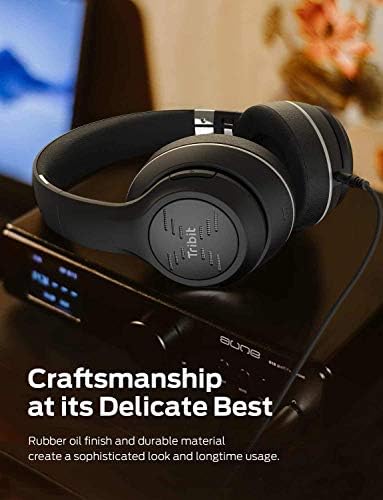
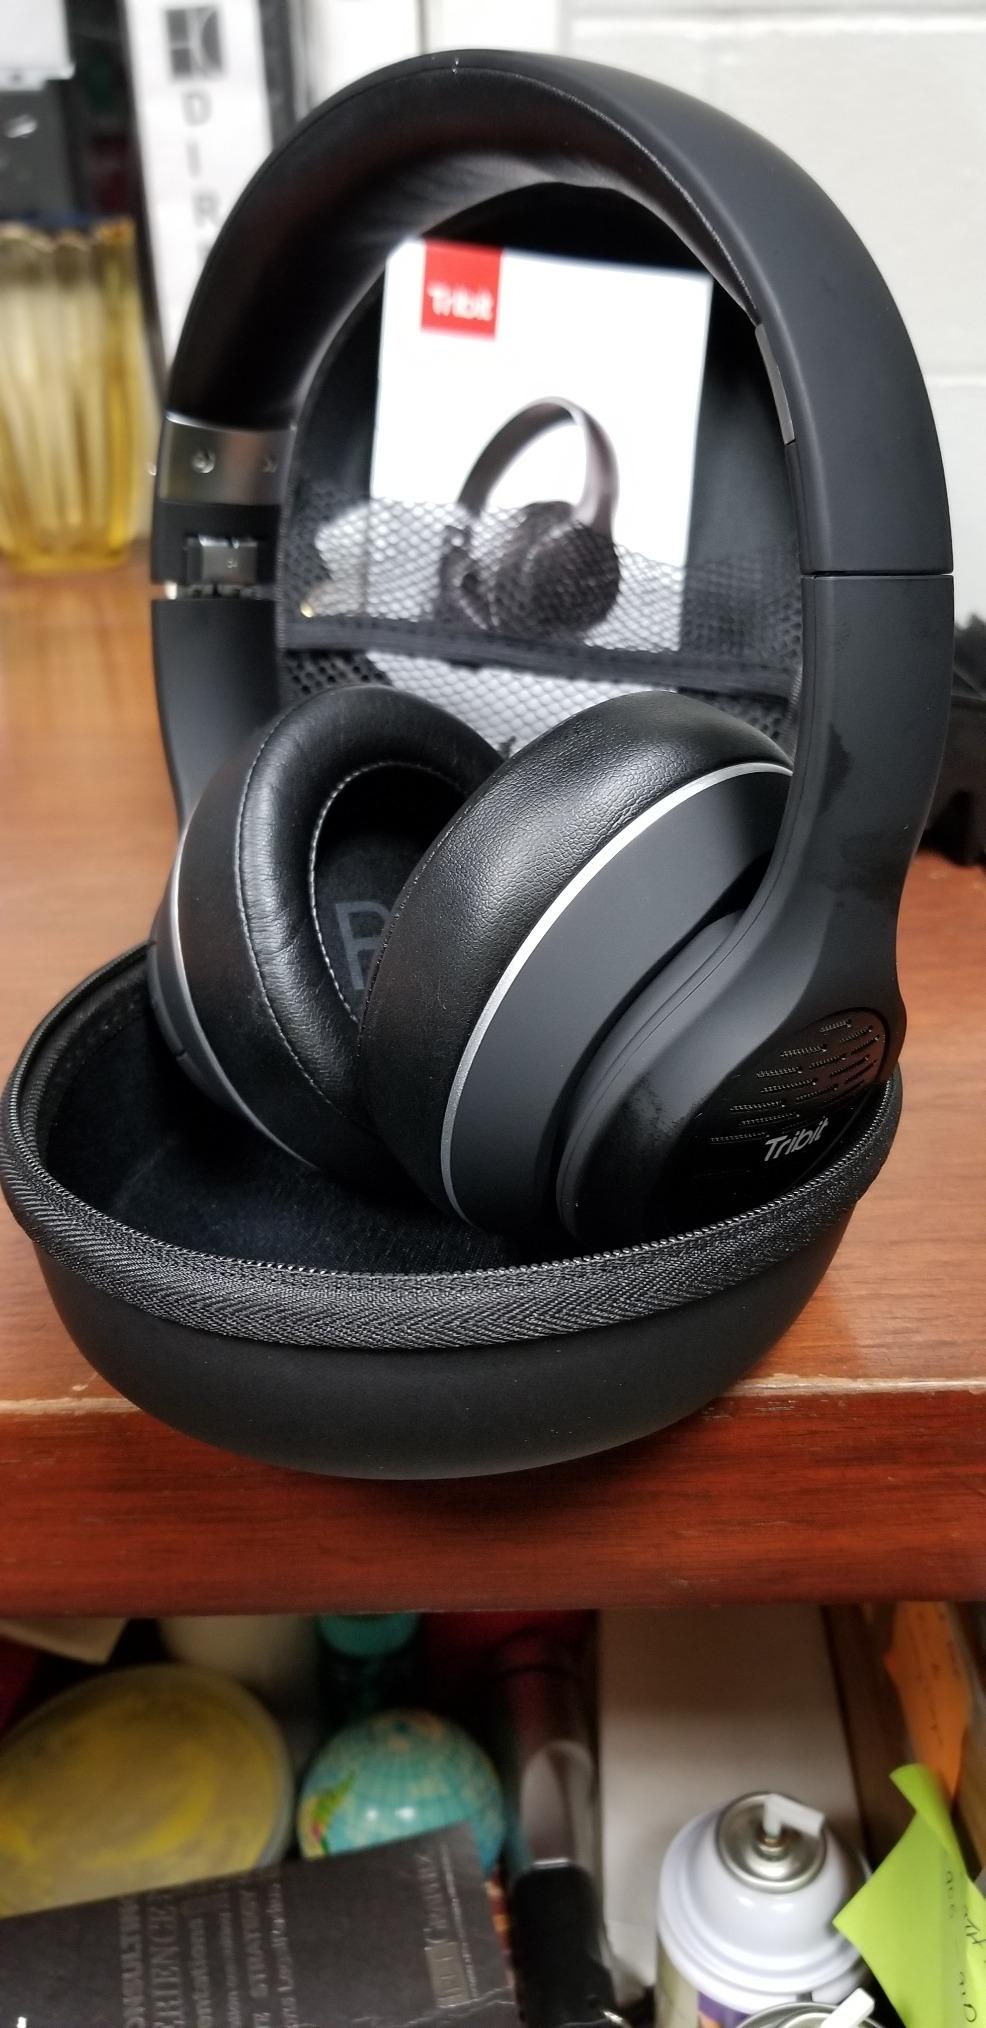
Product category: headphones
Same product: yes